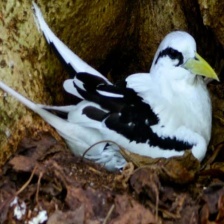
Species: WHITE TAILED TROPIC
Scientific name: PHAETHON LEPTURUS